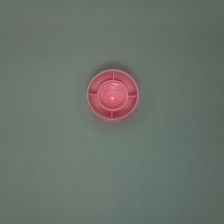
Color: red/orange/pink/fuchsia/brown
Cap type: flip-top cap